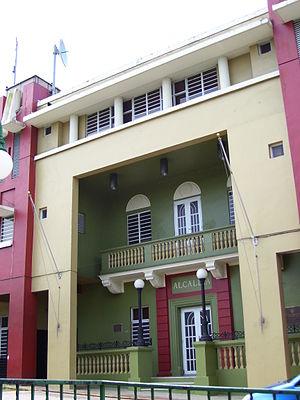
Aguas Buenas est une municipalité de l'île de Porto Rico qui s'étend sur une superficie de 78 km² et compte 29 032 habitants.